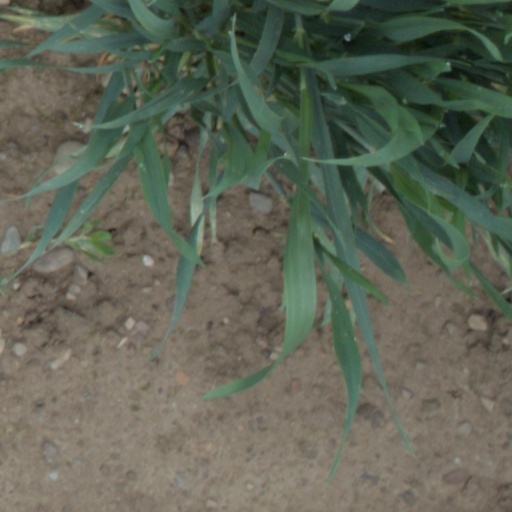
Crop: wheat